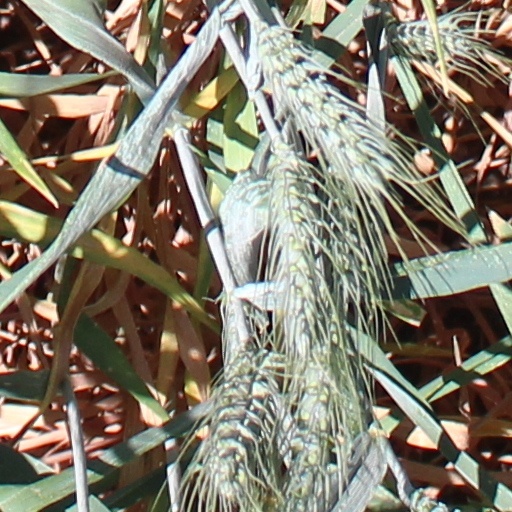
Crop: wheat